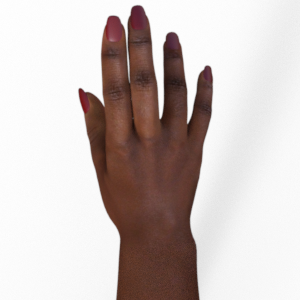
Label: paper